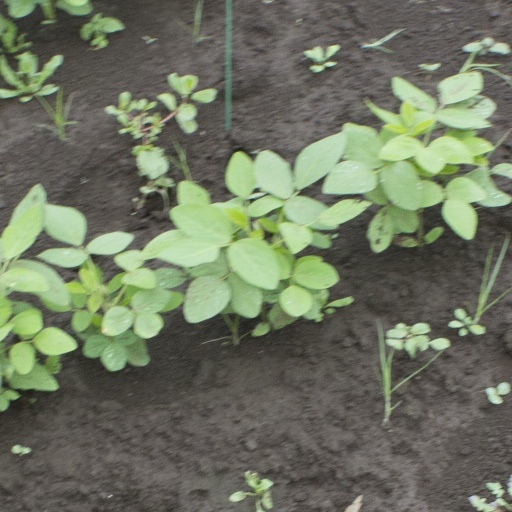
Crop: soybean